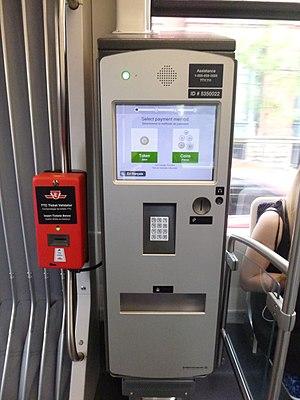
Le tramway de Toronto est un des systèmes de transport en commun desservant la ville de Toronto, dans la province de l'Ontario au Canada. Il est composé de onze lignes gérées par la Toronto Transit Commission, l'entreprise publique chargée d'assurer la gestion des transports publics de la ville. Le réseau des tramways, dont la construction date, pour sa majeure partie, du XIXᵉ siècle, est principalement concentré dans les quartiers centraux de la ville, ainsi que sur les rives du lac Ontario. Contrairement aux tramways de nouvelle génération qui circulent plus souvent en site propre, les lignes historiques du tramway de Toronto partagent leur parcours avec le flux automobile, les arrêts se faisant à la demande des voyageurs, tel que c'est le cas pour les bus. Certaines lignes bénéficient cependant, sur tout ou partie de leur trajet, d'un système de voies ferrées dédié.